Anasimyia contracta

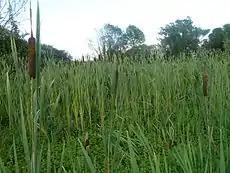
Habitat.Italy

A wetland species found near ponds with "Typha", especially in fens. Flowers visited include white umbellifers, "Menyanthes", "Ranunculus", "Myosotis", "Potentilla palustris", "Sorbus aucuparia" and "Potentilla palustris"